Wu Chinese

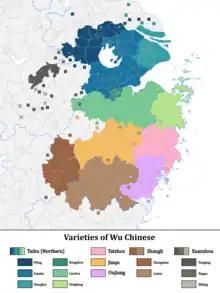
Map of the main subgroups of Wu in its core area. Note that this map does not align with that of the original "Language Atlas of China", but instead with the second edition of the "Atlas"

After the Jingkang incident, the imperial capital of the Song dynasty was moved from Bianjing (modern-day Kaifeng) to Lin'an (Hangzhou), starting the Southern Song period. This also coincided with a large migration wave mostly from the Heluo region, a strip of the Central Plains south of the Yellow River that roughly stretches from Luoyang to Kaifeng, which also brought a language that was not only phonologically and lexically different to the Wu Chinese of the time, but was syntactically and morphologically distinct as well. This Old Mandarin influence manifested in the form of the modern literary layer, as it was also the court language of the time. Coblin believes that this literary layer is also the origin of Huai Chinese.